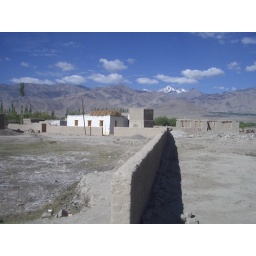
Houses in Ladakh are simple, with very simple doors and windows. The low walls are made of mud bricks.